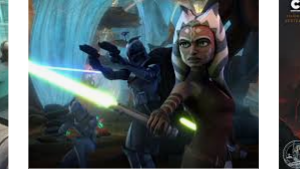
Portrait style: Cartoon Portrait